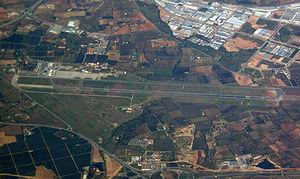
L'aéroport de Reus vu d'avion.